Tsukimaro

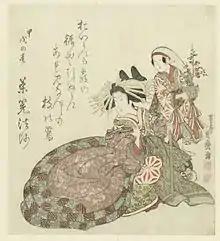
"Courtesan with servant", 1814

Kitagawa Tsukimaro was a Japanese ukiyo-e artist. He was one of the most successful students of Kitagawa Utamaro ( – 1806), from whom he took the "-maro". His early works bear the name "Kikumaro", first written ("kiku" meaning "chrysanthemum") until 1802, then ("kiku" meaning "joy eternal") until he changed it in 1804 to "Tsukimaro" ("tsuki" meaning "moon").